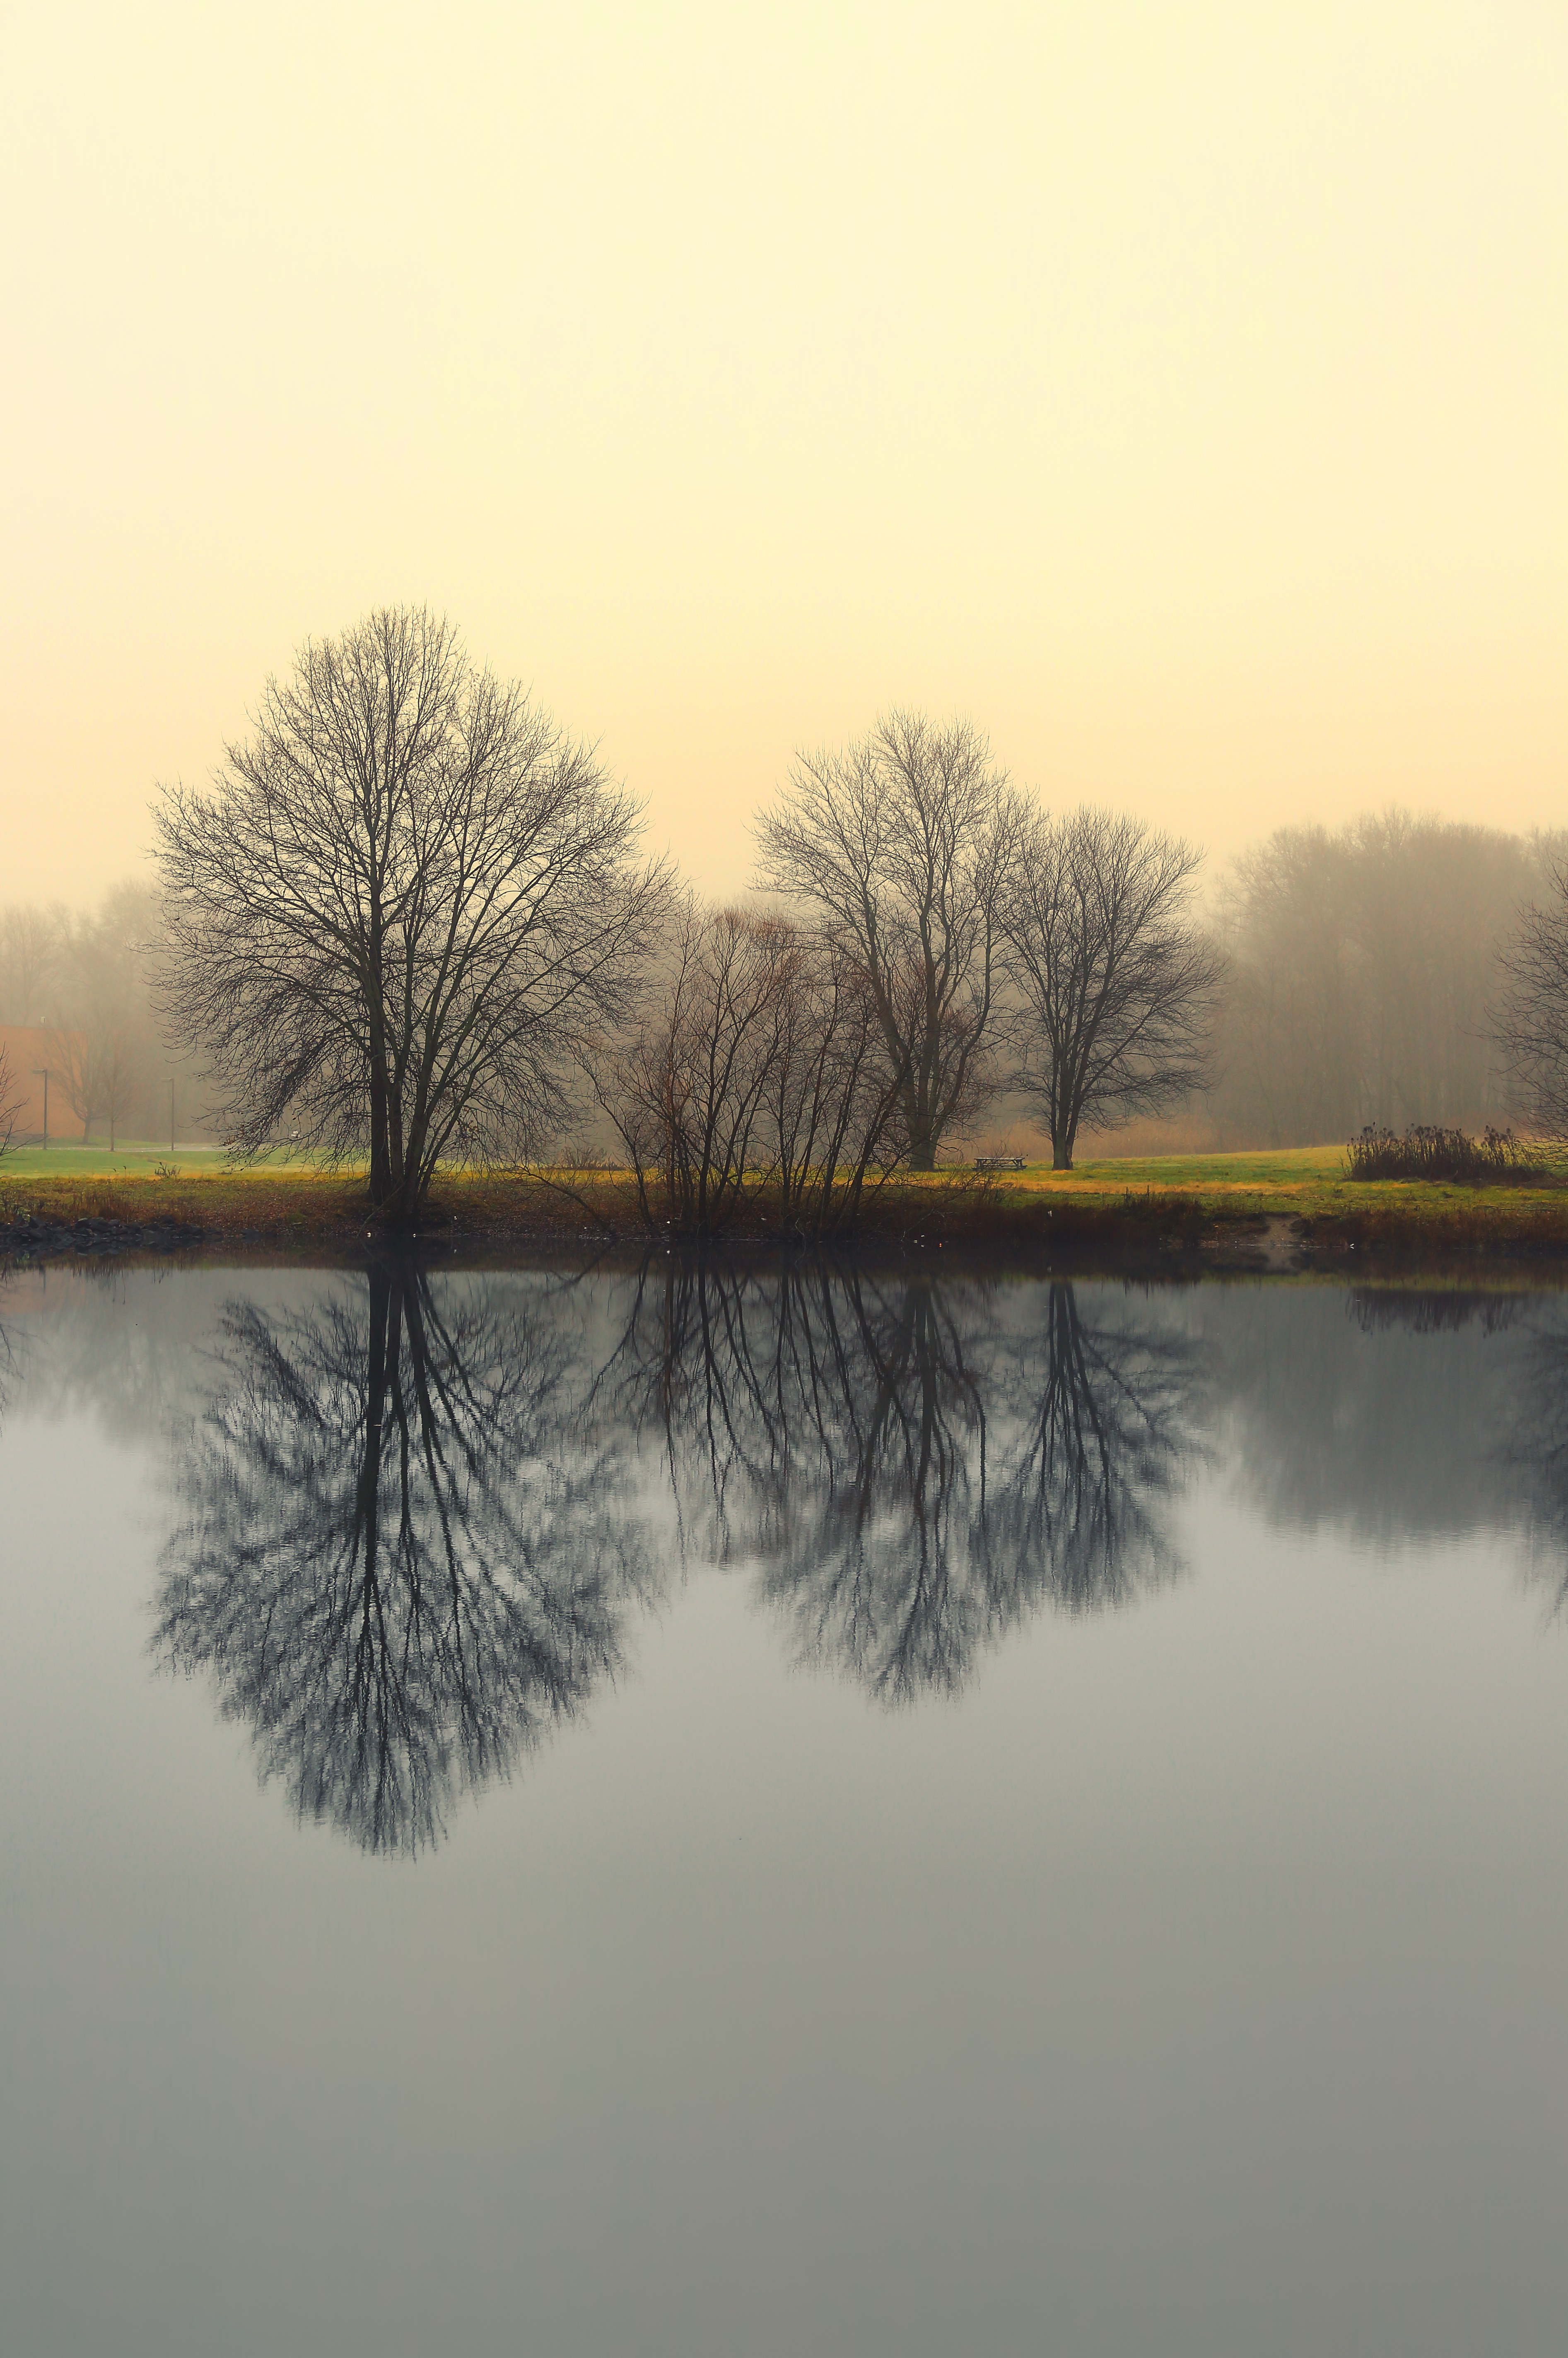
landscape, tree, water, nature, outdoor, branch, snow, winter, cloud, plant, sky, fog, sunrise, sunset, mist, sunlight, morning, leaf, lake, frost, dawn, river, foggy, dusk, pond, evening, reflection, tranquil, peaceful, natural, autumn, weather, haze, season, meditation, misty, natural beauty, nature landscape, meditation nature, two toned, atmospheric phenomenon, woody plant